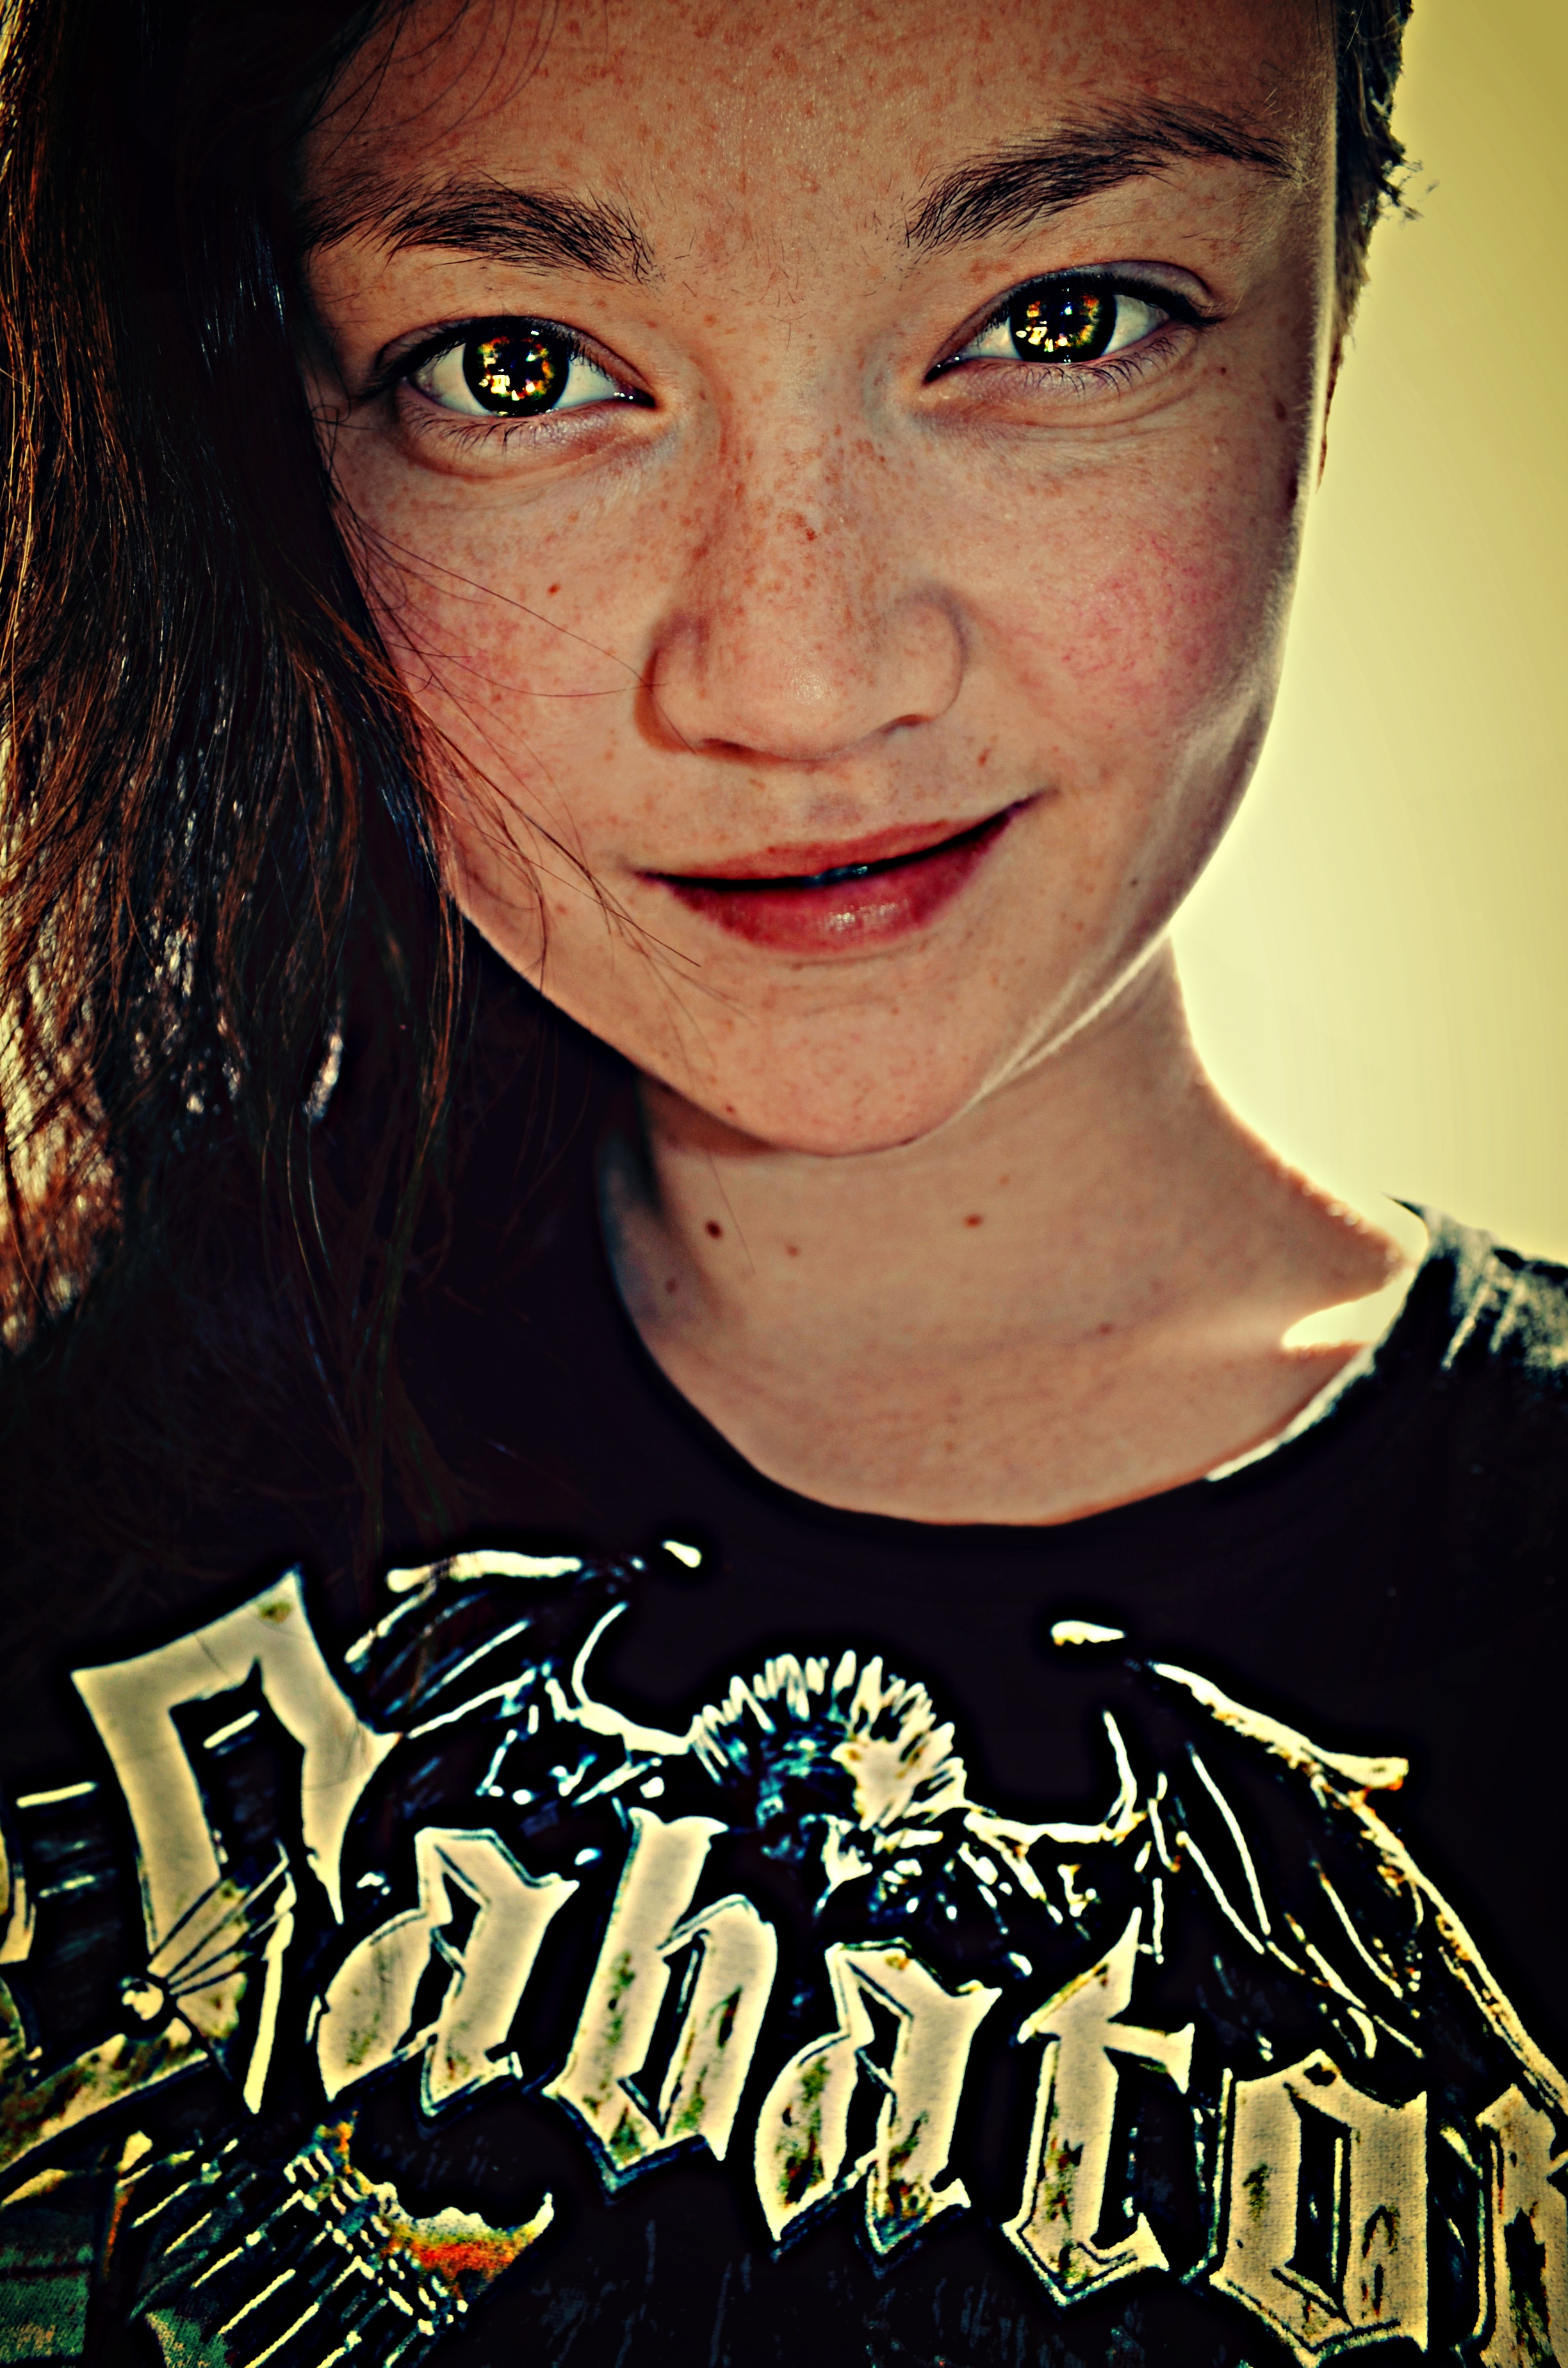
person, girl, portrait, model, color, child, smile, face, eye, beauty, t shirt